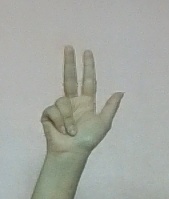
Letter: al